Cornwall Railway viaducts

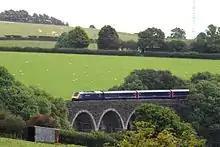
Bolitho Viaduct

"Milepost 264.5, at the east end of Liskeard station. Since 25 February 1901 the Looe branch line has passed beneath this viaduct."